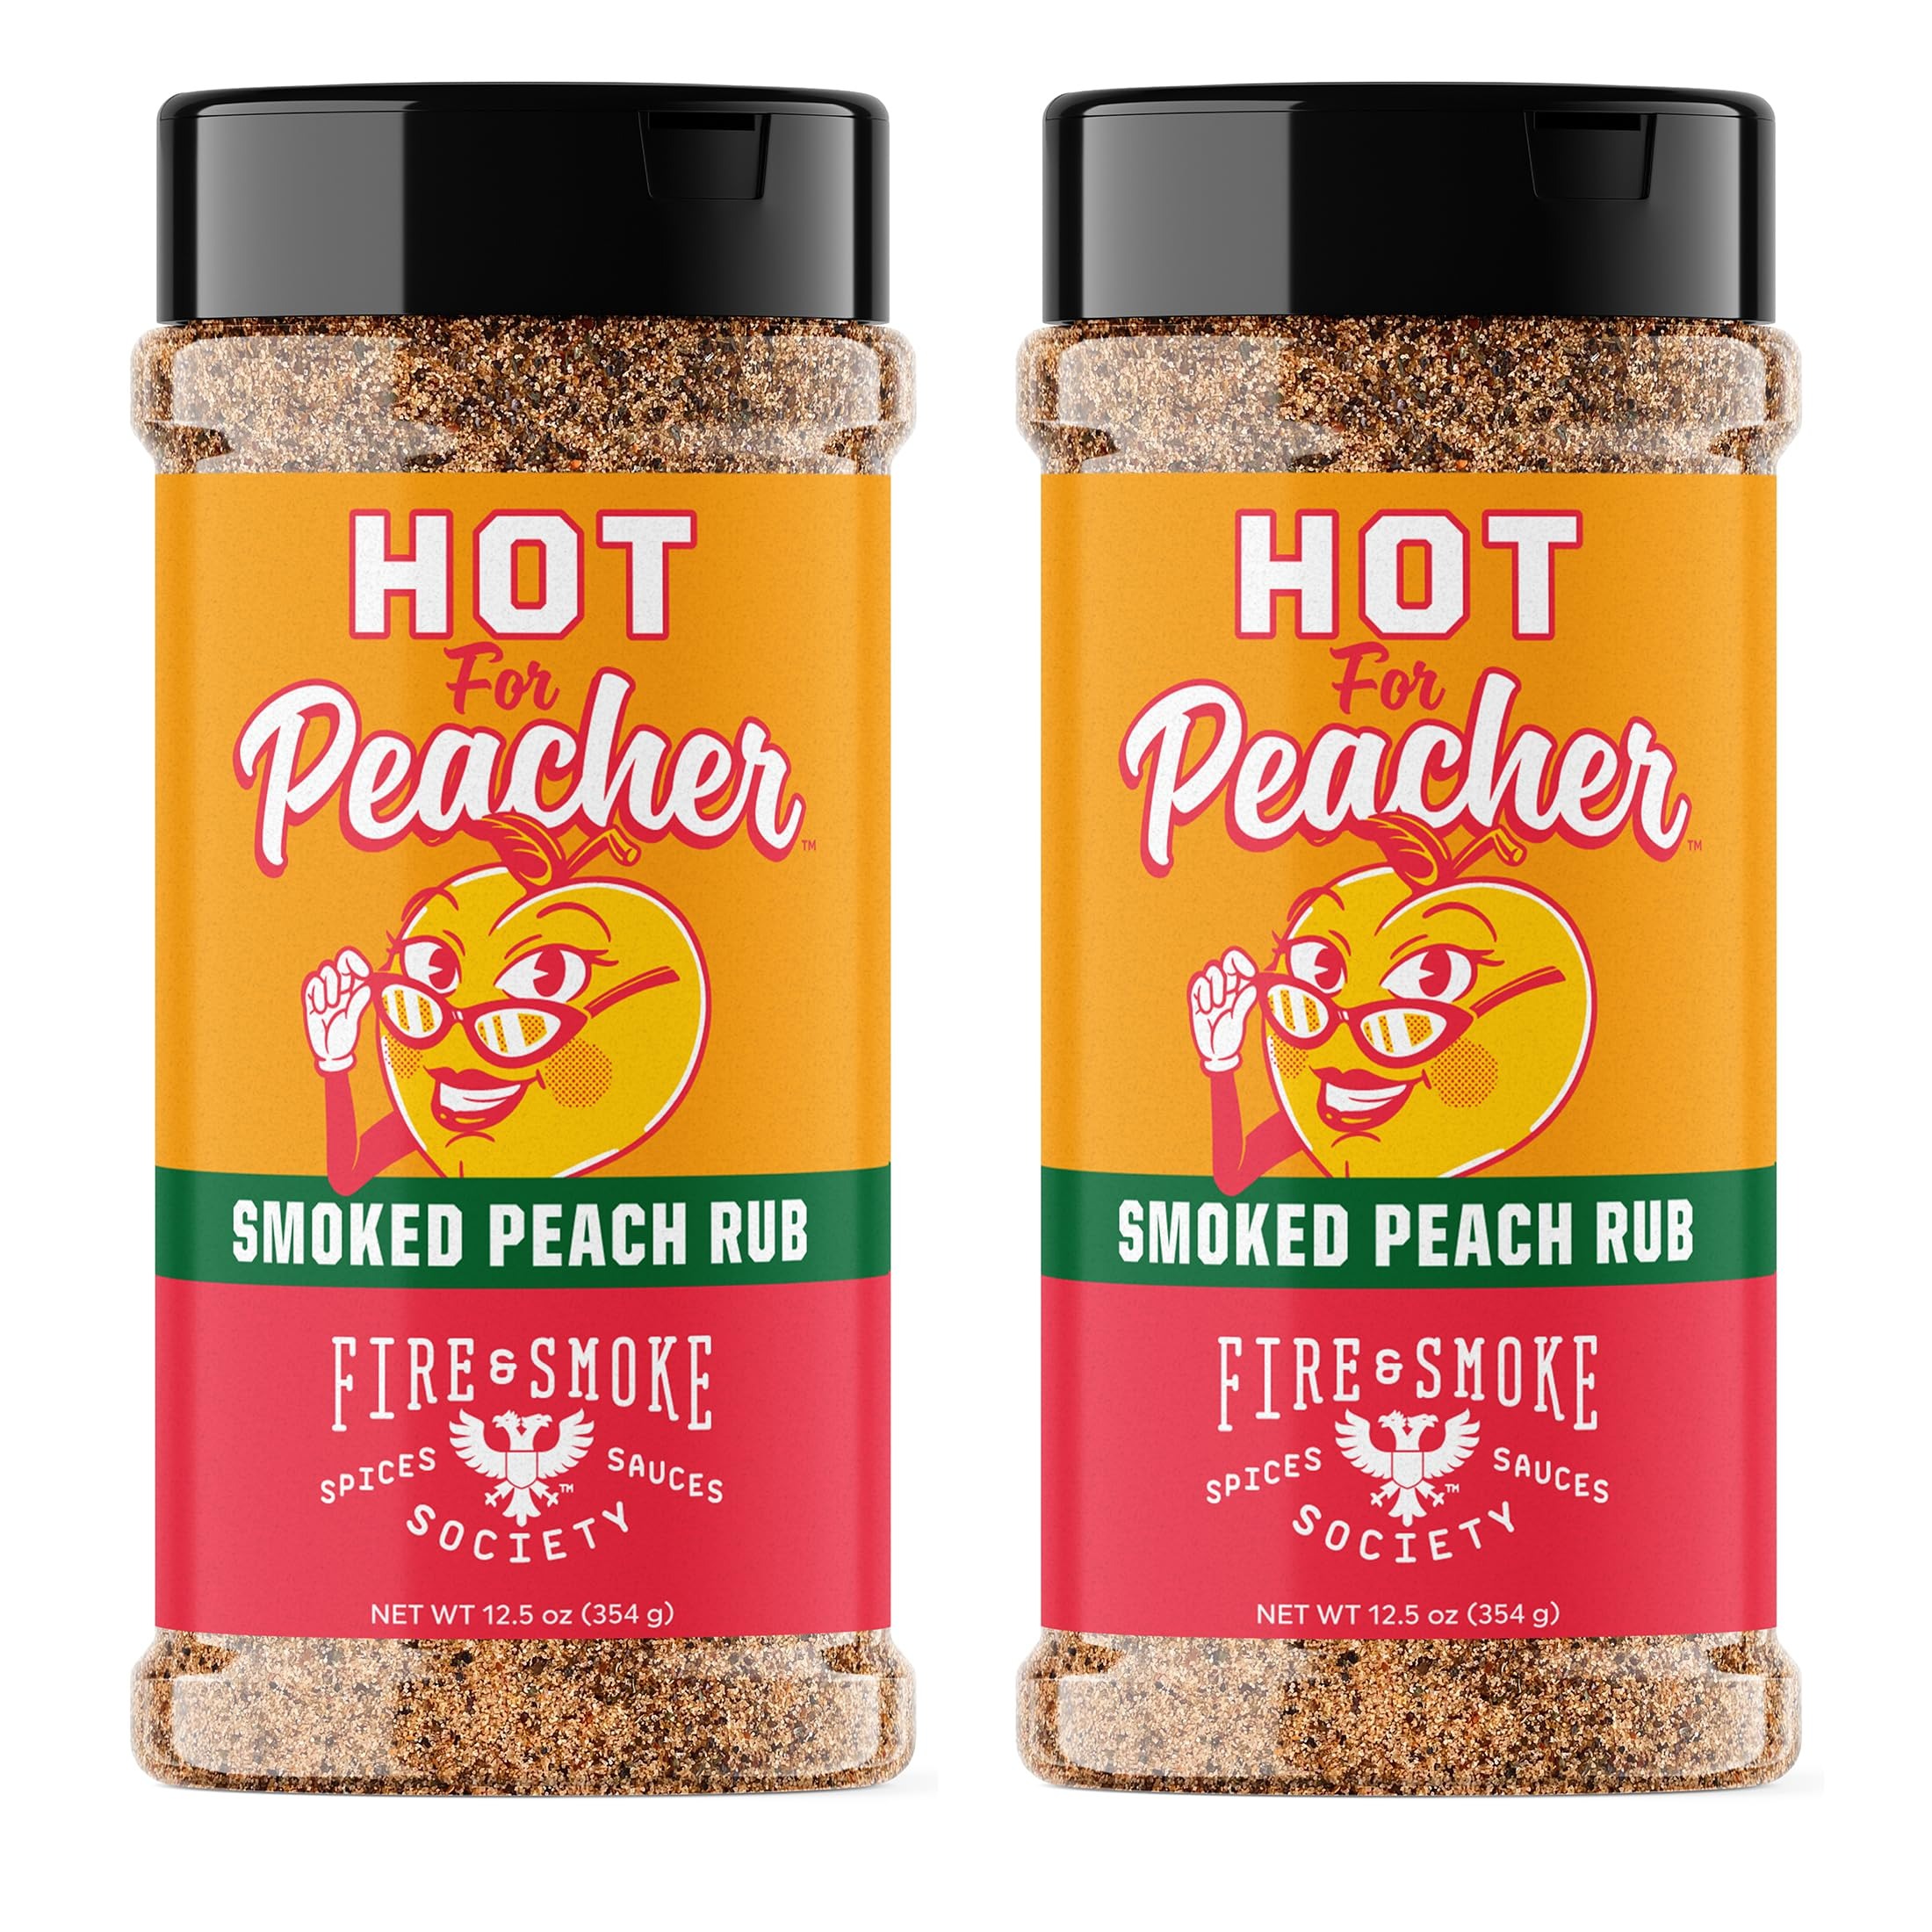
Item Name: Fire & Smoke Society Hot for Peacher BBQ Rub | Seasonings for Smoking and Grilling Meat | Pulled Pork Ribs Chops, Poultry, Chicken, Beef, Dry BBQ Rubs and Spices | Cane Sugar, Smoked Salt, Peach Flavor | XL 12.5 oz (2-Pack)
Bullet Point 1: ONLY THE BEST INGREDIENTS: Hot for Peacher is a sweet-and-smoky blend of cane sugar, black pepper, hickory-smoked salt, chipotle chiles, and natural peach flavor. Use it as a rib rub, pork seasoning, chicken seasoning on pork, whole chicken, turkey or even as a burger seasoning. No Artificial Ingredients, Gluten Free, MSG Free, Fat Free, Non GMO.
Bullet Point 2: XL BOTTLES: This seasoning bottles are big, at 12.5 oz Hot for Peacher (2-Pack) is a great value option that will last you much longer than traditional smaller bottle sizes.
Bullet Point 3: UNFORGETTABLE TASTE: The next best thing to a juicy summer peach? The Hot for Peacher Smoked Peach Rub combines a sweet summer fruit, smoke, and barbecue seasoning for a knockout pork shoulder rub, pork butt rub and dry rub seasoning.
Bullet Point 4: ELEVATE YOUR CULINARY CREATIONS: Fire & Smoke Society is devoted to home cooks who love serving great food to family and friends. We work hard to create bold, memorable flavors and unique bbq seasonings and rubs that delight customers on every level–and keep them coming back (for second helpings). Every Fire & Smoke Society spice rub is thoughtfully designed with delicious in mind.
Bullet Point 5: UNIQUE FLAVOR COMBINATIONS: From our carefully selected ingredients and unique flavor combinations to the packages we put them in, Fire & Smoke Society bbq rubs and spices for smoking are transporting; they take the guesswork out of meal planning and they make feasting fun.
Bullet Point 6: VERSATILE SEASONING: The ideal grill seasoning for pork shoulder, pork tenderloin, pork loin, pork chops, chicken wings, and thighs.
Product Description: <p>Introducing the ultimate BBQ dry rubs for smoking and grilling! Our Hot for Peacher Smoked Peach seasoning is the perfect blend of spices and seasonings that will take your barbecue grilling game to the next level. Our BBQ rubs and spices for grilling will bring out the best flavors in your meat, whether you're smoking pork, grilling chicken, or searing steak.</p> <p>Our smoked BBQ rub is made with only the finest ingredients, including hickory smoked salt, chipotle chiles, and natural peach flavor, to create a sweet and smoky flavor profile that will leave your taste buds wanting more. Our barbecue seasoning is also MSG-free, gluten-free, and non-GMO, so you can enjoy a delicious meal without any guilt.</p> <p>Whether you're a seasoned pitmaster or a weekend grilling enthusiast, our BBQ grill seasoning is perfect for all your meat seasoning needs. A great BBQ beef seasoning for bringing out the natural flavors of beef, BBQ chicken seasoning to make your poultry taste like it's been cooked by a pro, and if you're a fan of pork, a BBQ pork seasoning and BBQ rib rub for adding a delicious smoky flavor to your cuts.</p> <p>Our BBQ rub for meat is versatile and can be used on all cuts of meat, from ribs and chops to burgers and even as a seasoning for carnitas. Our barbecue grilling spices are perfect for those who love a good barbecue rub.</p> <p>So, what are you waiting for? Try our BBQ spices today and take your grilling game to the next level. With our grilling seasoning, you'll be the talk of the town at your next cookout.</p>
Value: 25.0
Unit: Ounce

Price: 13.23